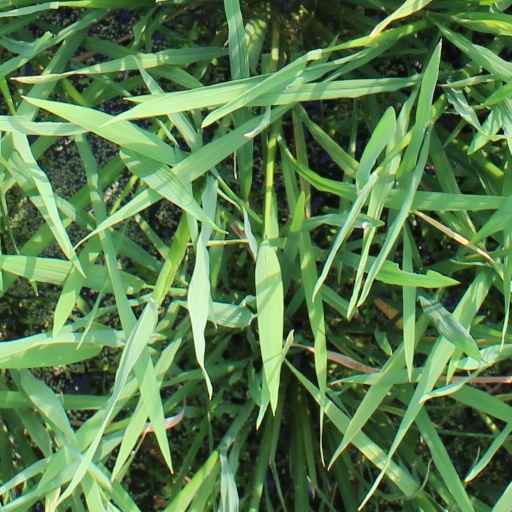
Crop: rice